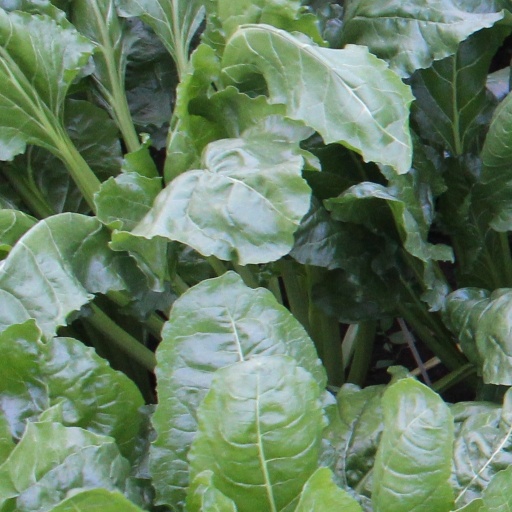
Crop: sugar beet